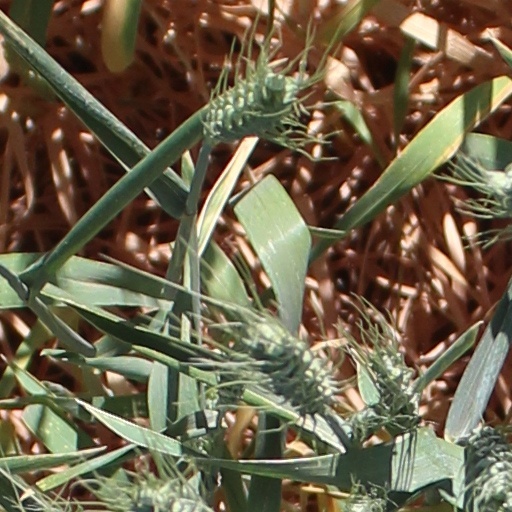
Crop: wheat